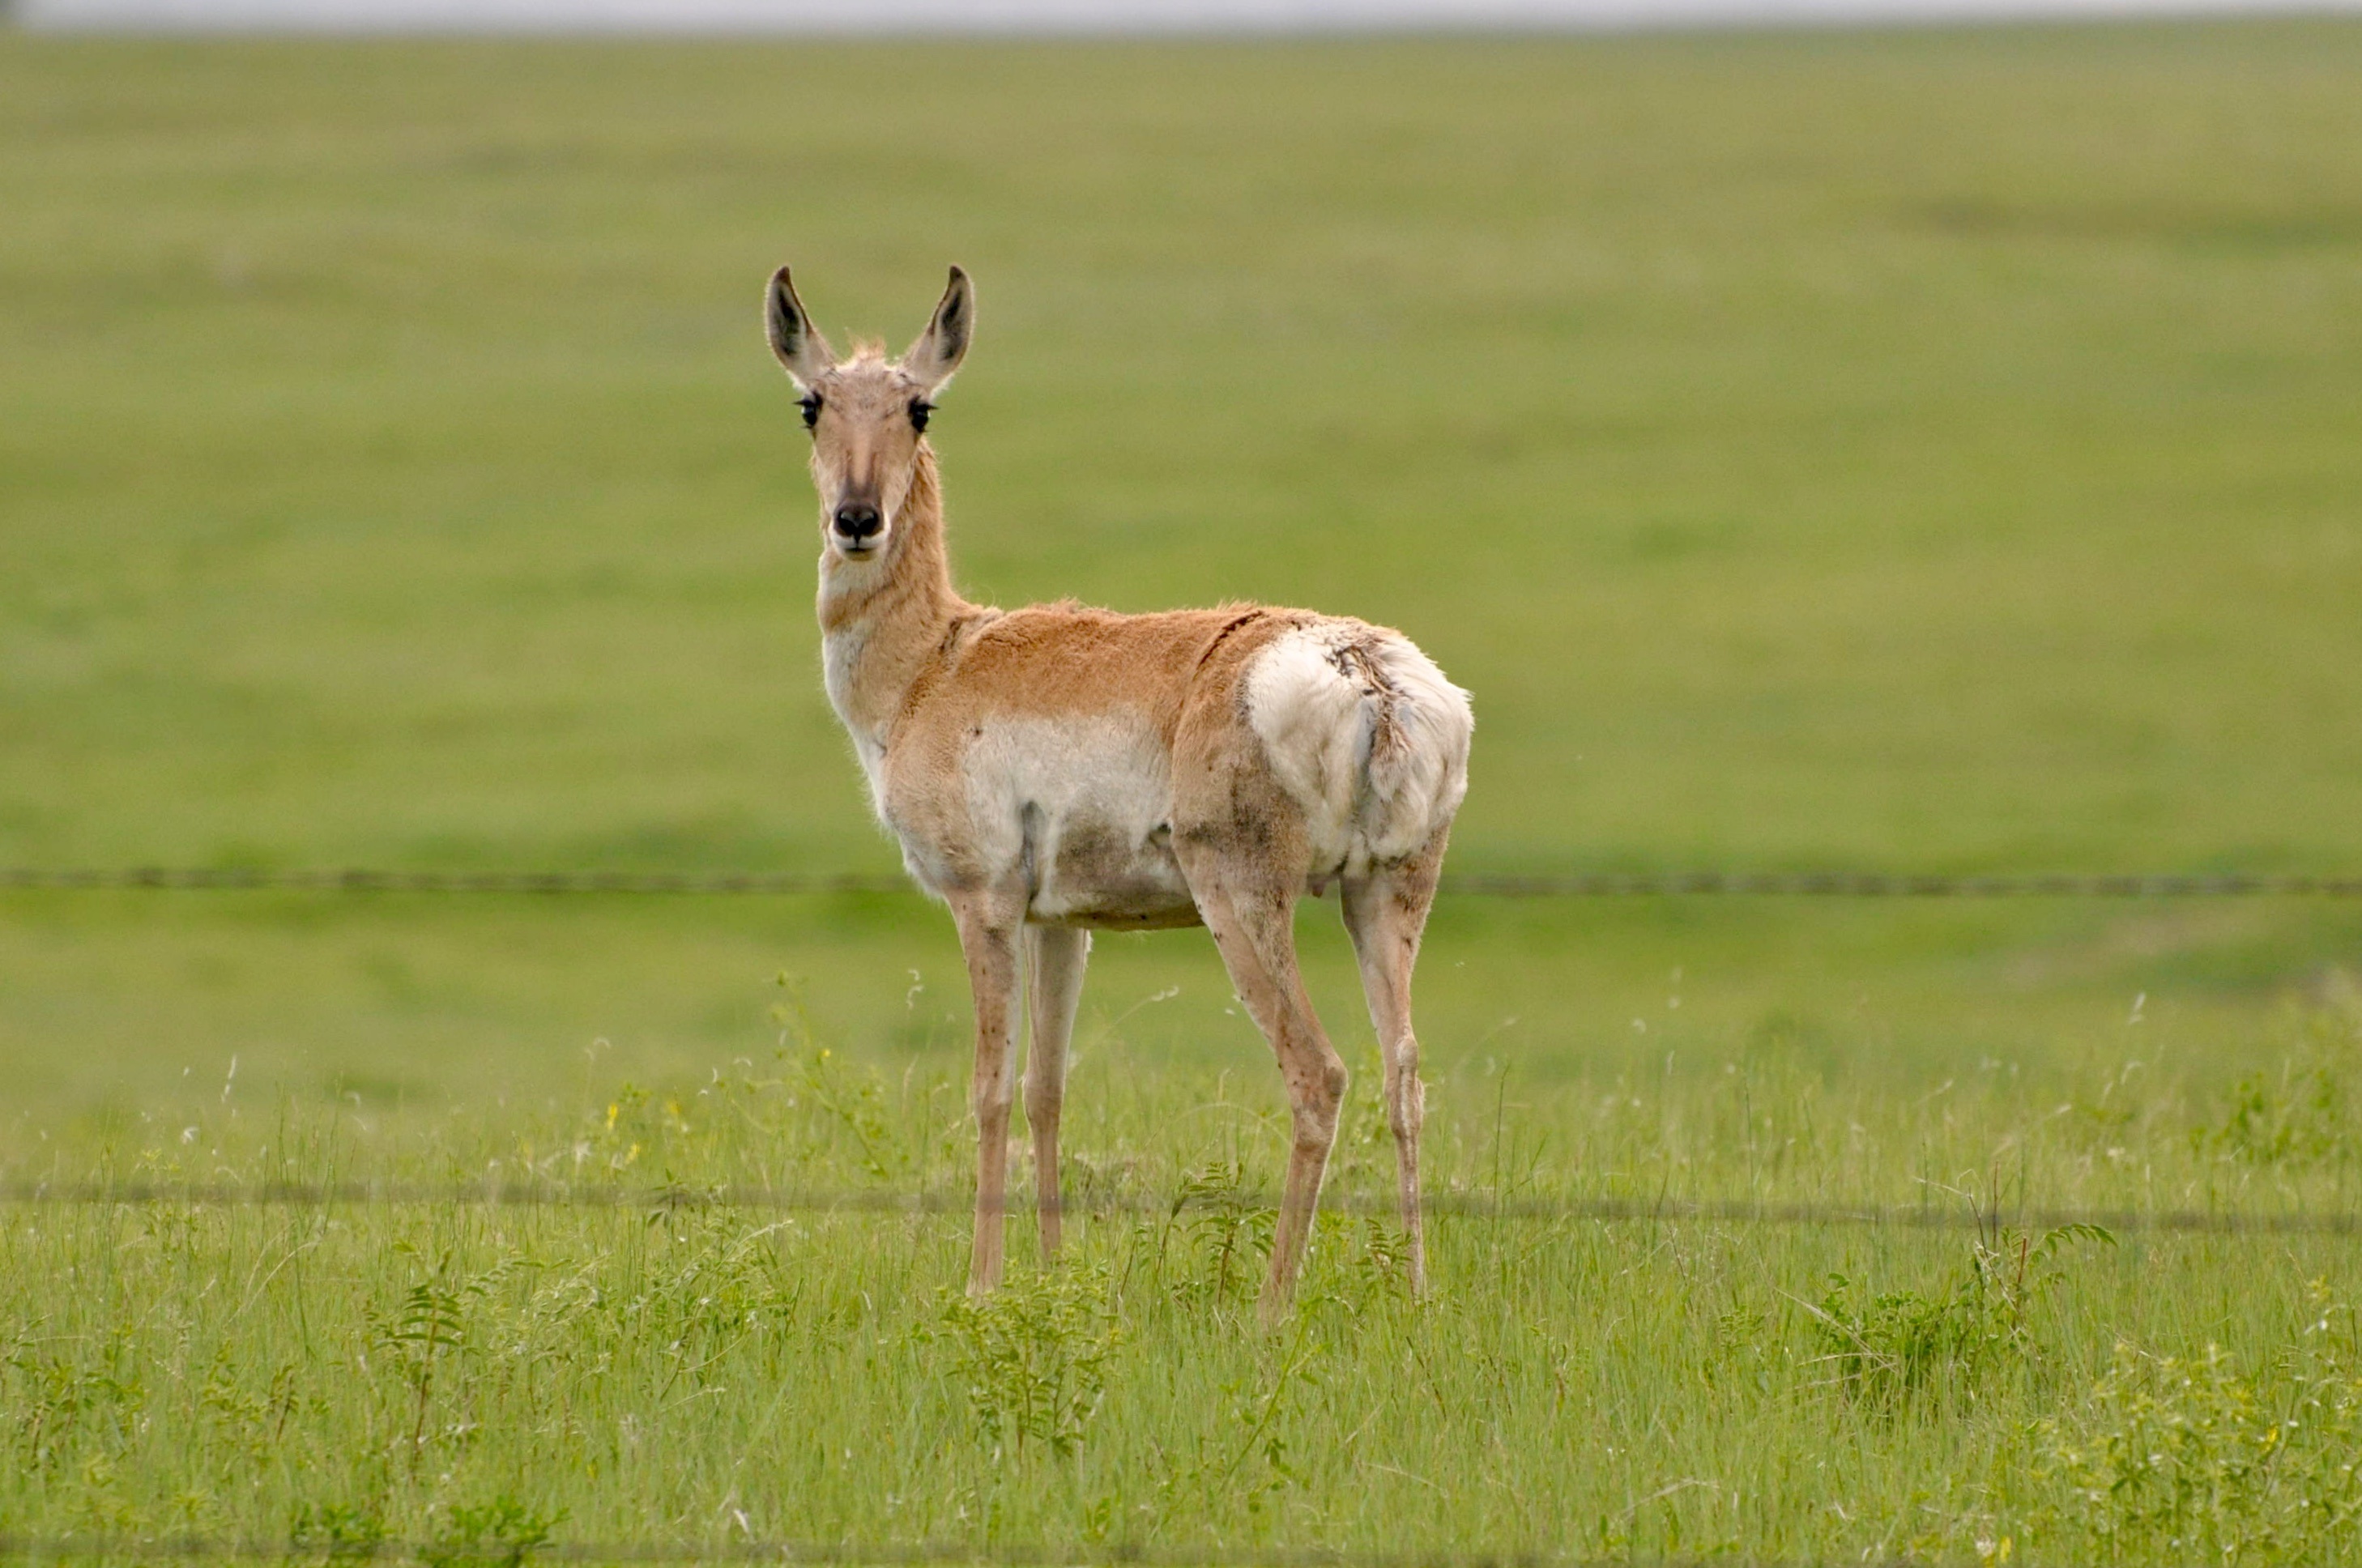
landscape, nature, grass, wilderness, meadow, prairie, animal, wildlife, wild, deer, herd, pasture, grazing, natural, mammal, fauna, savanna, plain, antelope, outdoors, gazelle, grassland, vertebrate, vicuna, white tailed deer, springbok, pronghorn, guanaco